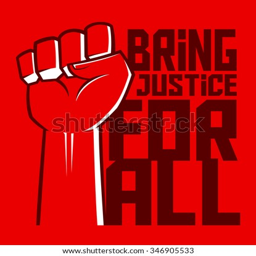
justice for all hand clenched poster